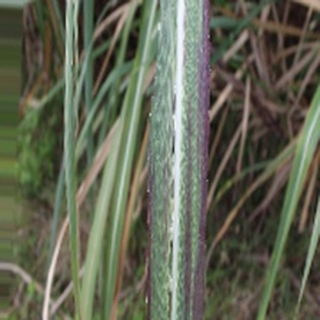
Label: sugarcane_bacterial_blight